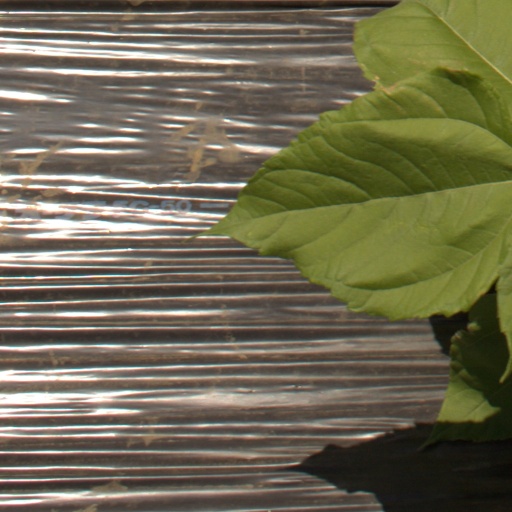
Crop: Jerusalem artichoke